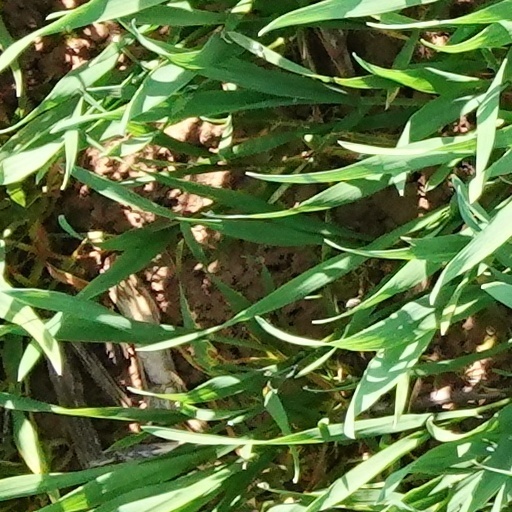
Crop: wheat